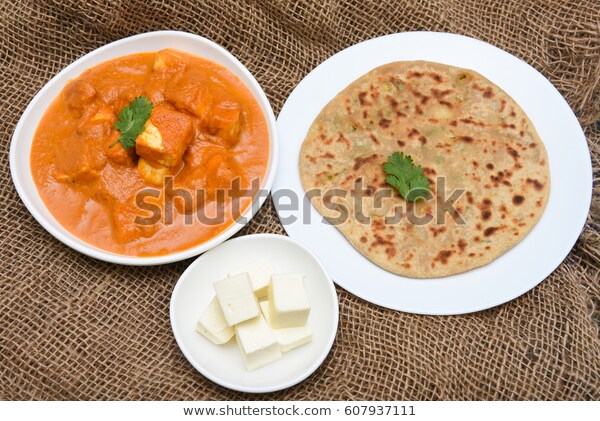
Dish: kadai_paneer